Hendrik Daniëlsz Hooft

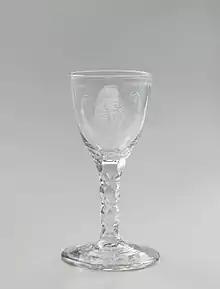
Wine glass engraved with a portrait of burgomaster Hendrik Danielsz Hooft (1716-1794) of Amsterdam.

During March the question remained in abeyance and the Patriots got themselves into a frenzy of politxal debates and petitions. On 3 April van Goudoever again approached the Council, this time at the head of a deputation of 102 "schutterij" officers, to demand that henceforth the city would only be represented in the States of Holland by the two pensionaries of the city Engelbert François van Berckel and Carel Visscher, who were trusted by the Patriot rank-and-file. Dedel recognised that he had to act quickly if he did not want to lose control of the Council. He secretly contacted the stadtholder at his Het Loo Palace, to try to achieve a political compromise that would enable Amsterdam to go over to the Orangist side, and to ask for the stadtholder's support in mobilizing the so-called "Bijltjes" to organize counter demonstrations and street riots. However, both the stadtholder and the "Bijltjes" were unreceptive to this secret approach. And on 20 April an incendiary pamphlet appeared on the Amsterdam streets, entitled "Het Verraad Ontdekt" ("Treason Unmasked"), disclosing the whole conspiracy. That evening the Patriot clubs were in a frenzy. The "Burgher Defense Council" (the effective leadership of the Free Corps) convened in the "Doelen" Hall to organize a monster petition (the so-called Act of Qualification) demanding the purge of the Council of the Dedel-faction, which garnered 16,000 signatures in one day. On 21 April this petition was presented while the Dam Square in front of the